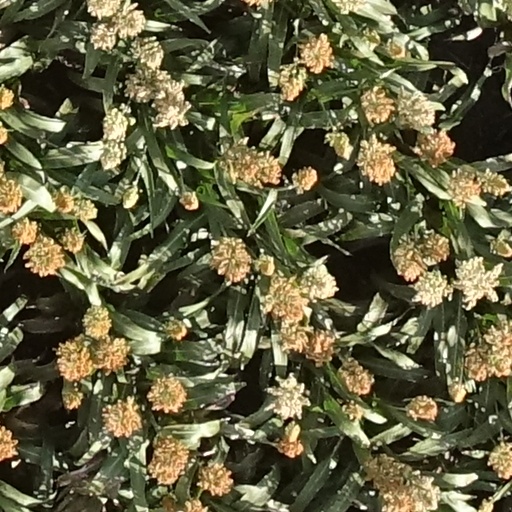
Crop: sorghum